Benedikt Höwedes

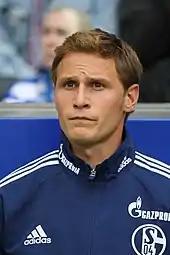
Höwedes with Schalke in 2011

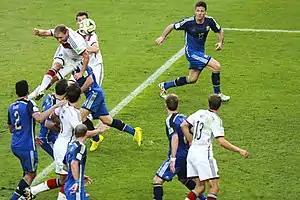
Höwedes with a header that hit the post in the 45th minute of the 2014 FIFA World Cup Final against Argentina

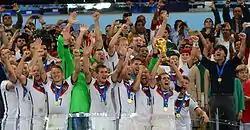
Höwedes ("front, third left") celebrates winning the 2014 World Cup with the Germany national team

Höwedes was born in Haltern, North Rhine-Westphalia, and he attended Gesamtschule Berger Feld.